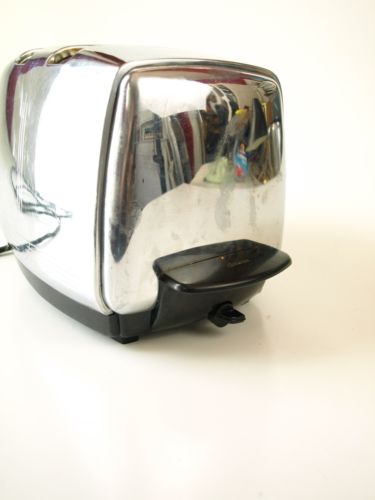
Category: toaster